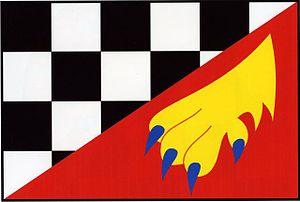
Bezvěrov est une commune du district de Plzeň-Nord, dans la région de Plzeň, en République tchèque. Sa population s'élevait à 651 habitants en 2019.